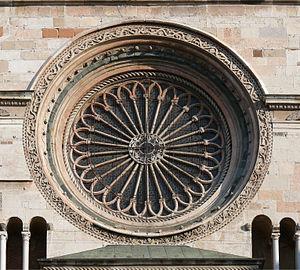
La cathédrale de Crémone est située sur le point culminant de la ville surplombant la Piazza del Comune, à Crémone, en Italie.